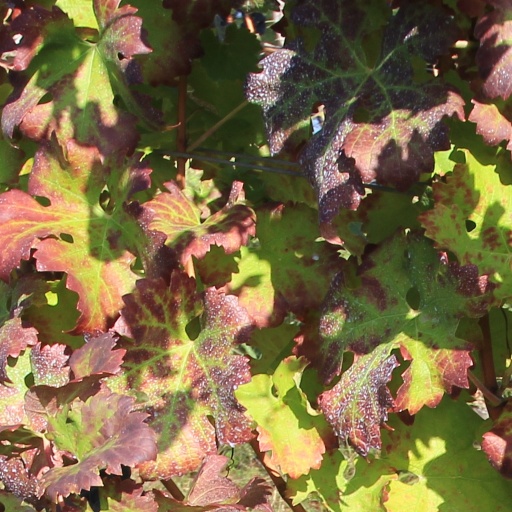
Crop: grape